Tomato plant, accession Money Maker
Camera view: horizontal (90 deg, fisheye); turntable rotation: 90 degrees
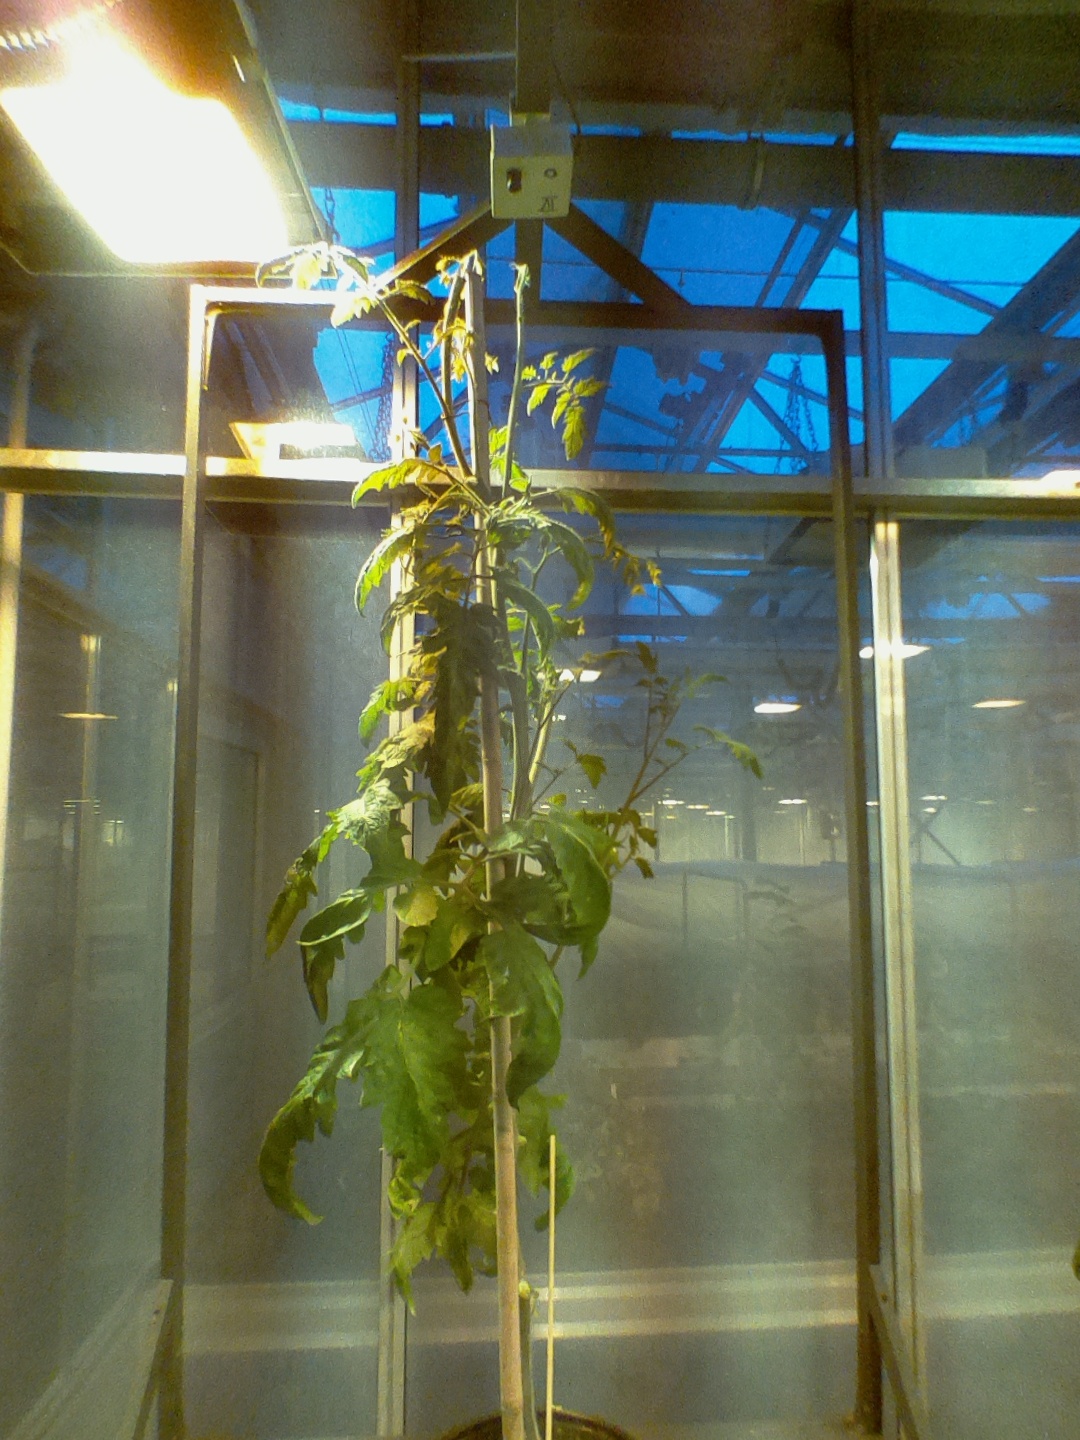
BBCH growth stage 73: 30%-40% of final fruit size